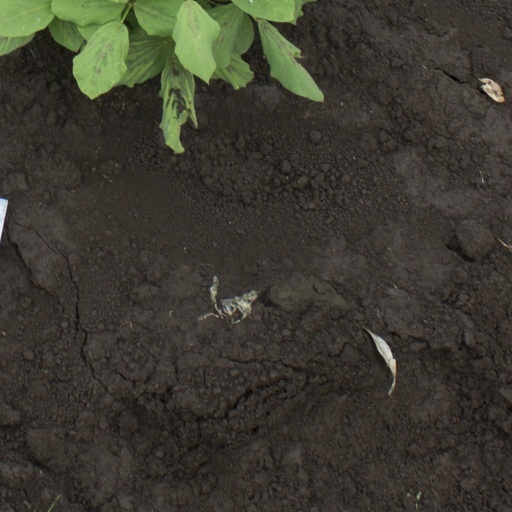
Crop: soybean